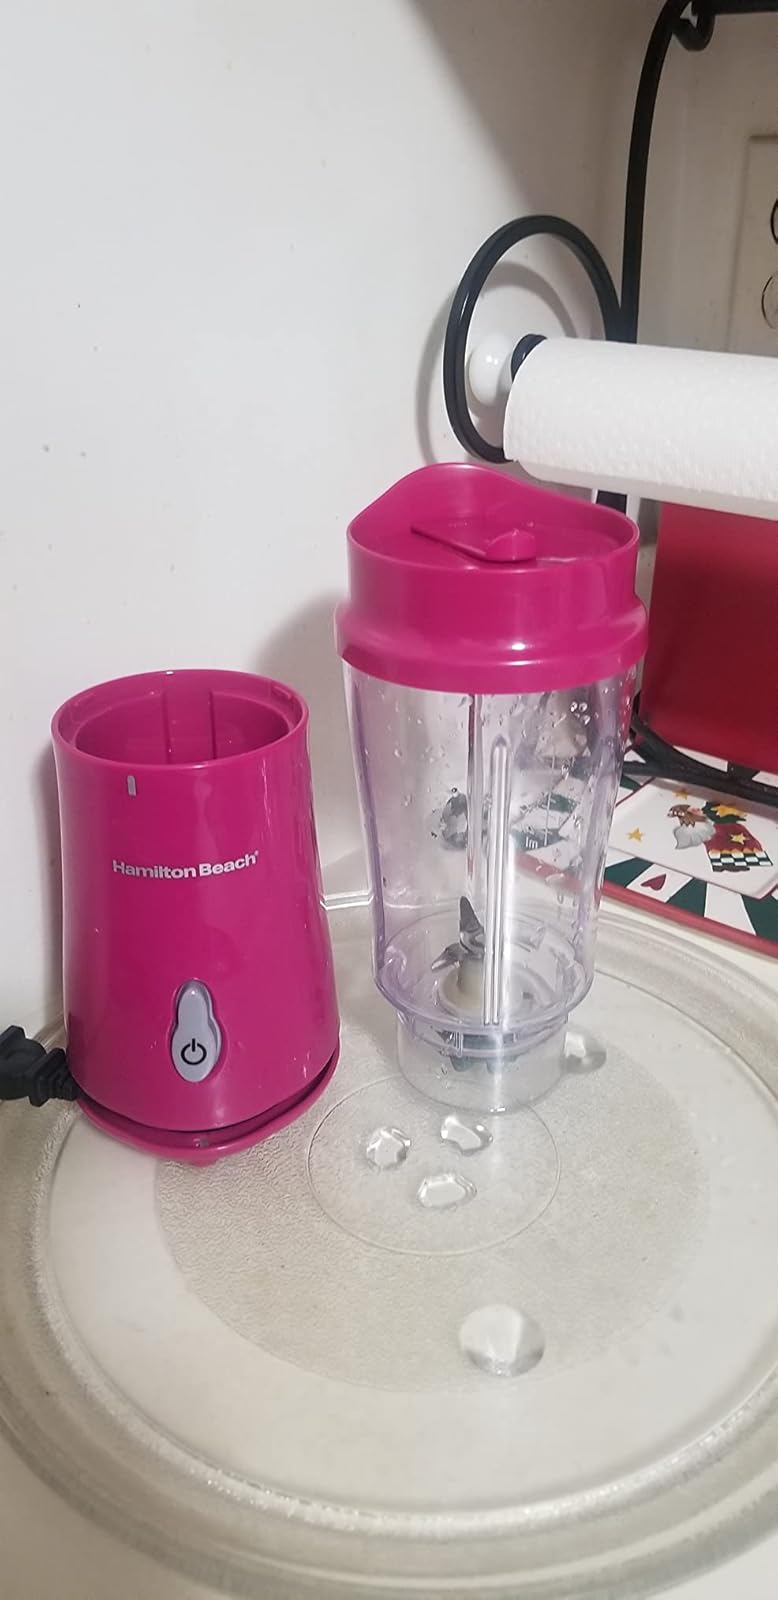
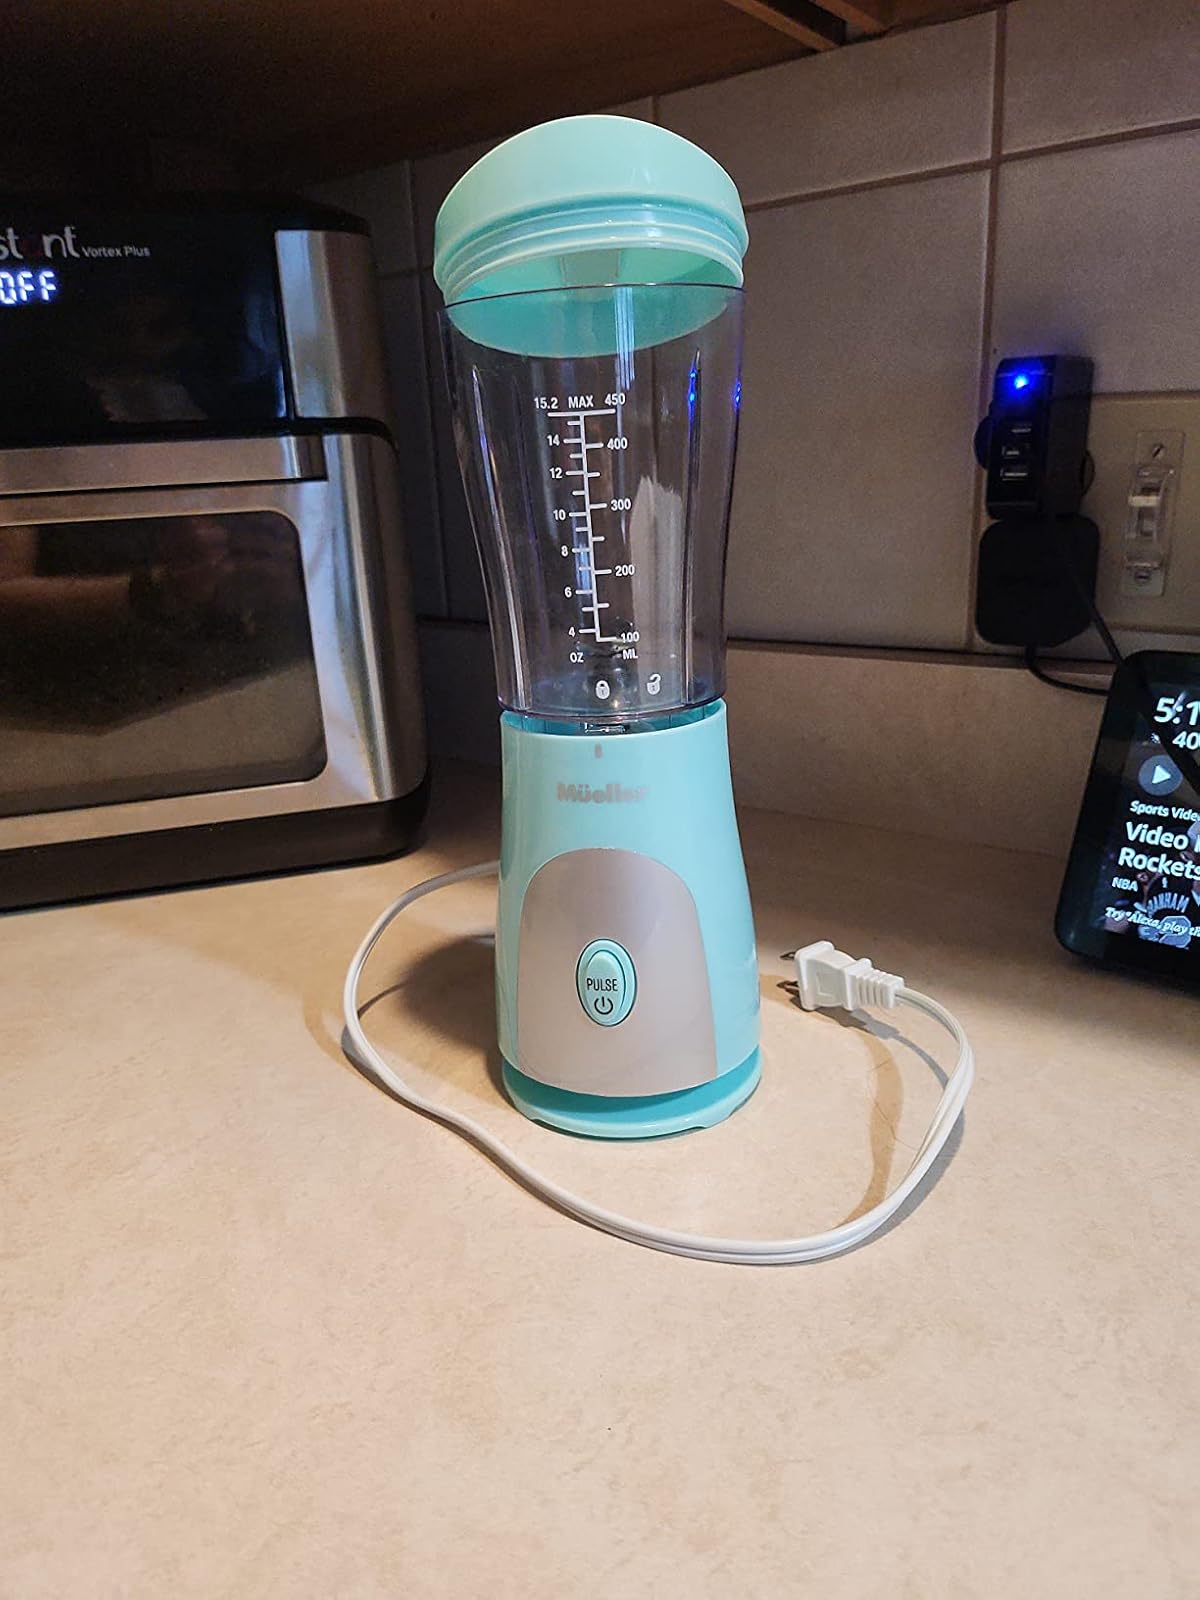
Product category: items_blender
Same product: no